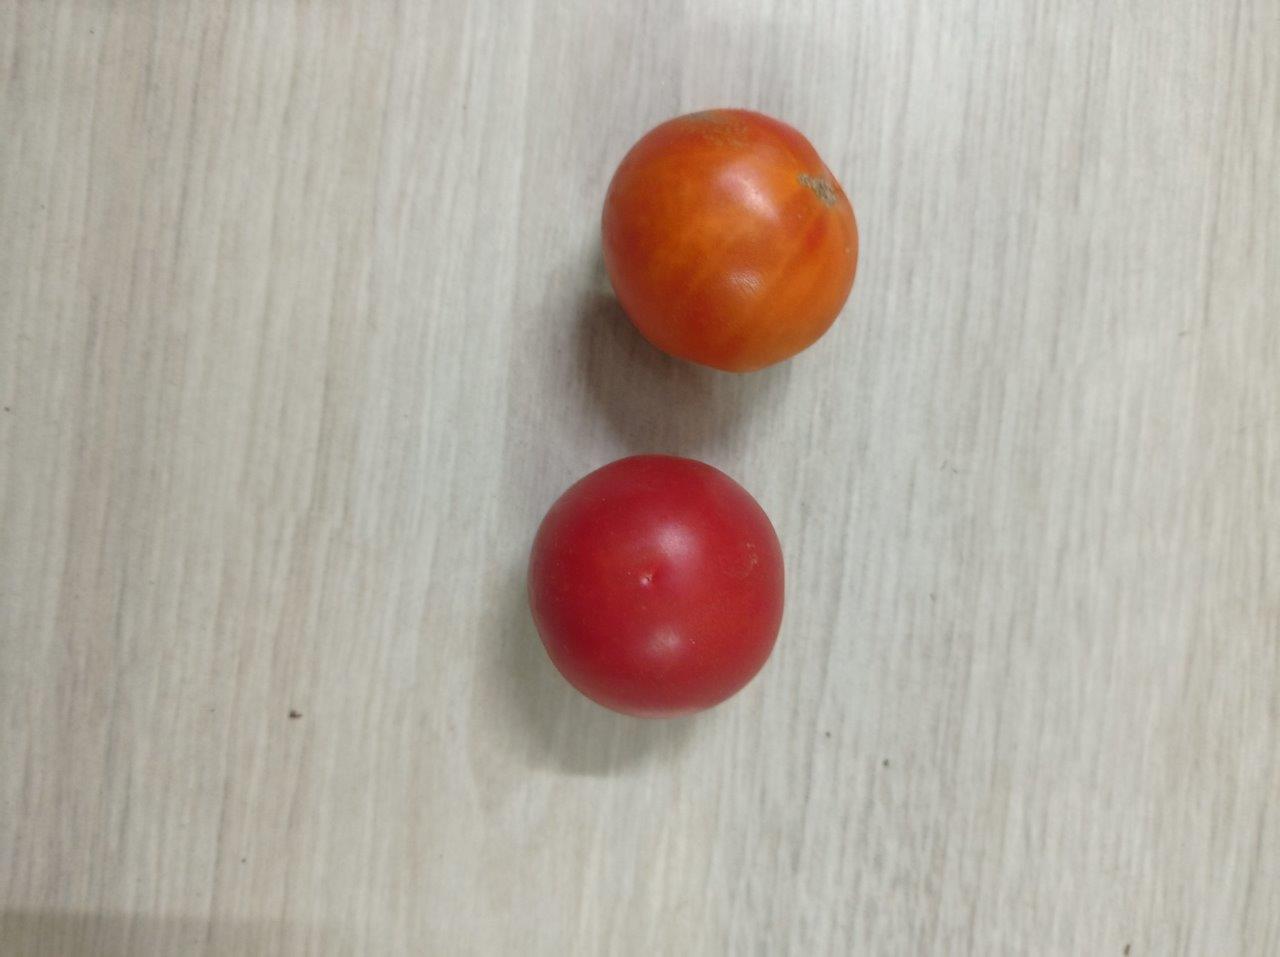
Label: Fresh